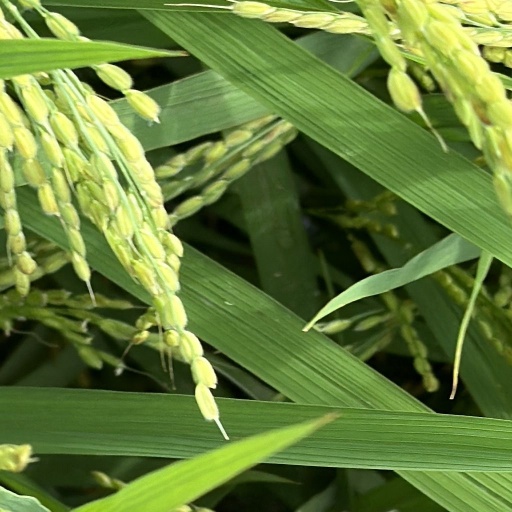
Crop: rice